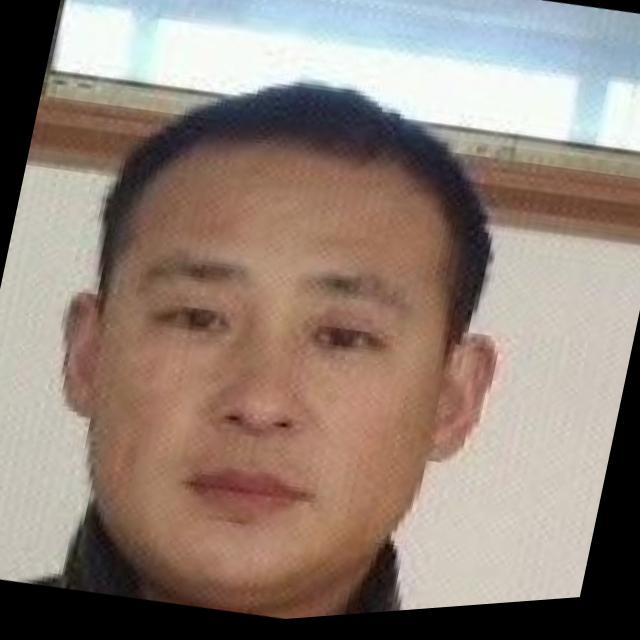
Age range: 21-44